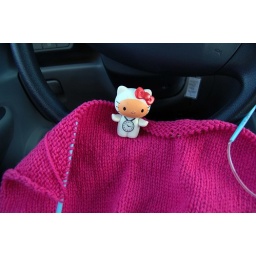
kitty relaxes in the car while waiting.